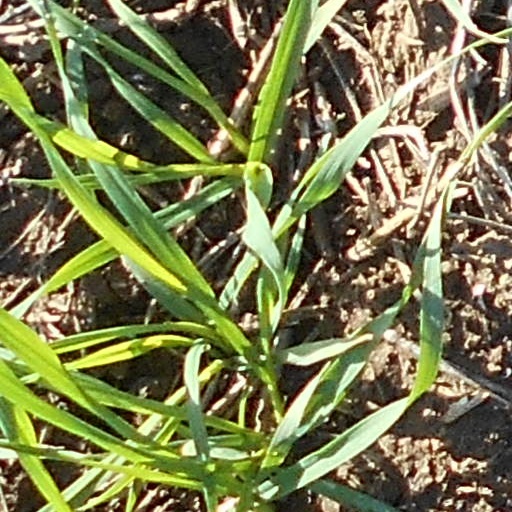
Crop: wheat